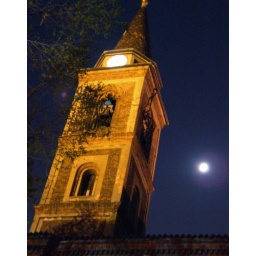
Milan church bell tower in a full moon night with some few cyan added